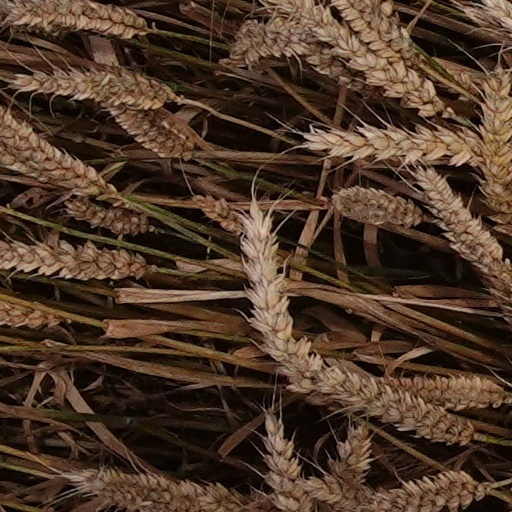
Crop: wheat